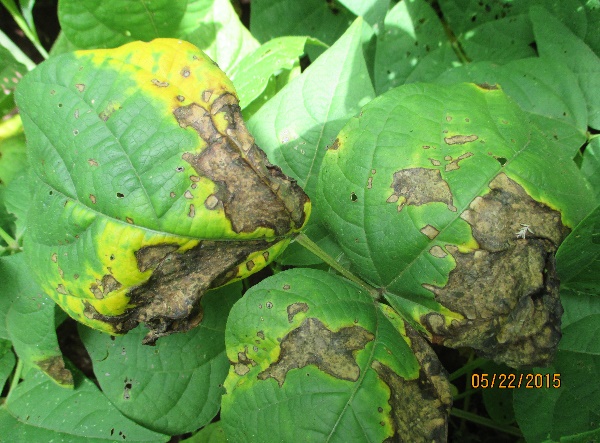
Plant: Bean
Disease: bean halo blight